Tichborne case

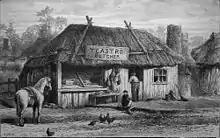
Thomas Castro's butcher's shop in Wagga Wagga, Australia

On 24 April 1854 a capsized ship's boat bearing the name "Bella" was discovered off the Brazilian coast, together with some wreckage but no personnel, and the ship's loss with all hands was assumed. The Tichborne family were told in June that Roger must be presumed lost, though they retained a faint hope, fed by rumours, that another ship had picked up survivors and taken them to Australia. Sir James Tichborne died in June 1862, at which point, if he was alive, Roger became the 11th baronet. As he was by then presumed dead, the title passed to his younger brother Alfred, whose financial recklessness rapidly brought about his near-bankruptcy. Tichborne Park was vacated and leased to tenants.